Ciyou Temple

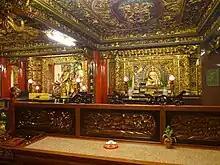
Altars in the tower of Ciyou Temple.

Ciyou Temple is a prominent Chinese temple in Songshan District, Taipei, Taiwan. The temple is dedicated to the Goddess Matsu. Raohe Street Night Market was located next to this temple as the temple has been a prominent landmark in the area.